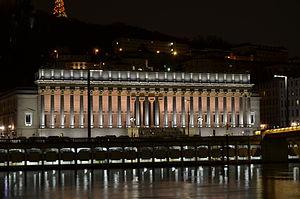
Palais de Justice Histrorique de Lyon de nuit